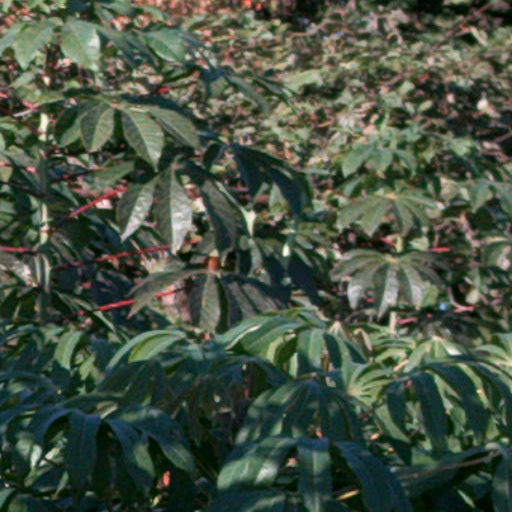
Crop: cassava